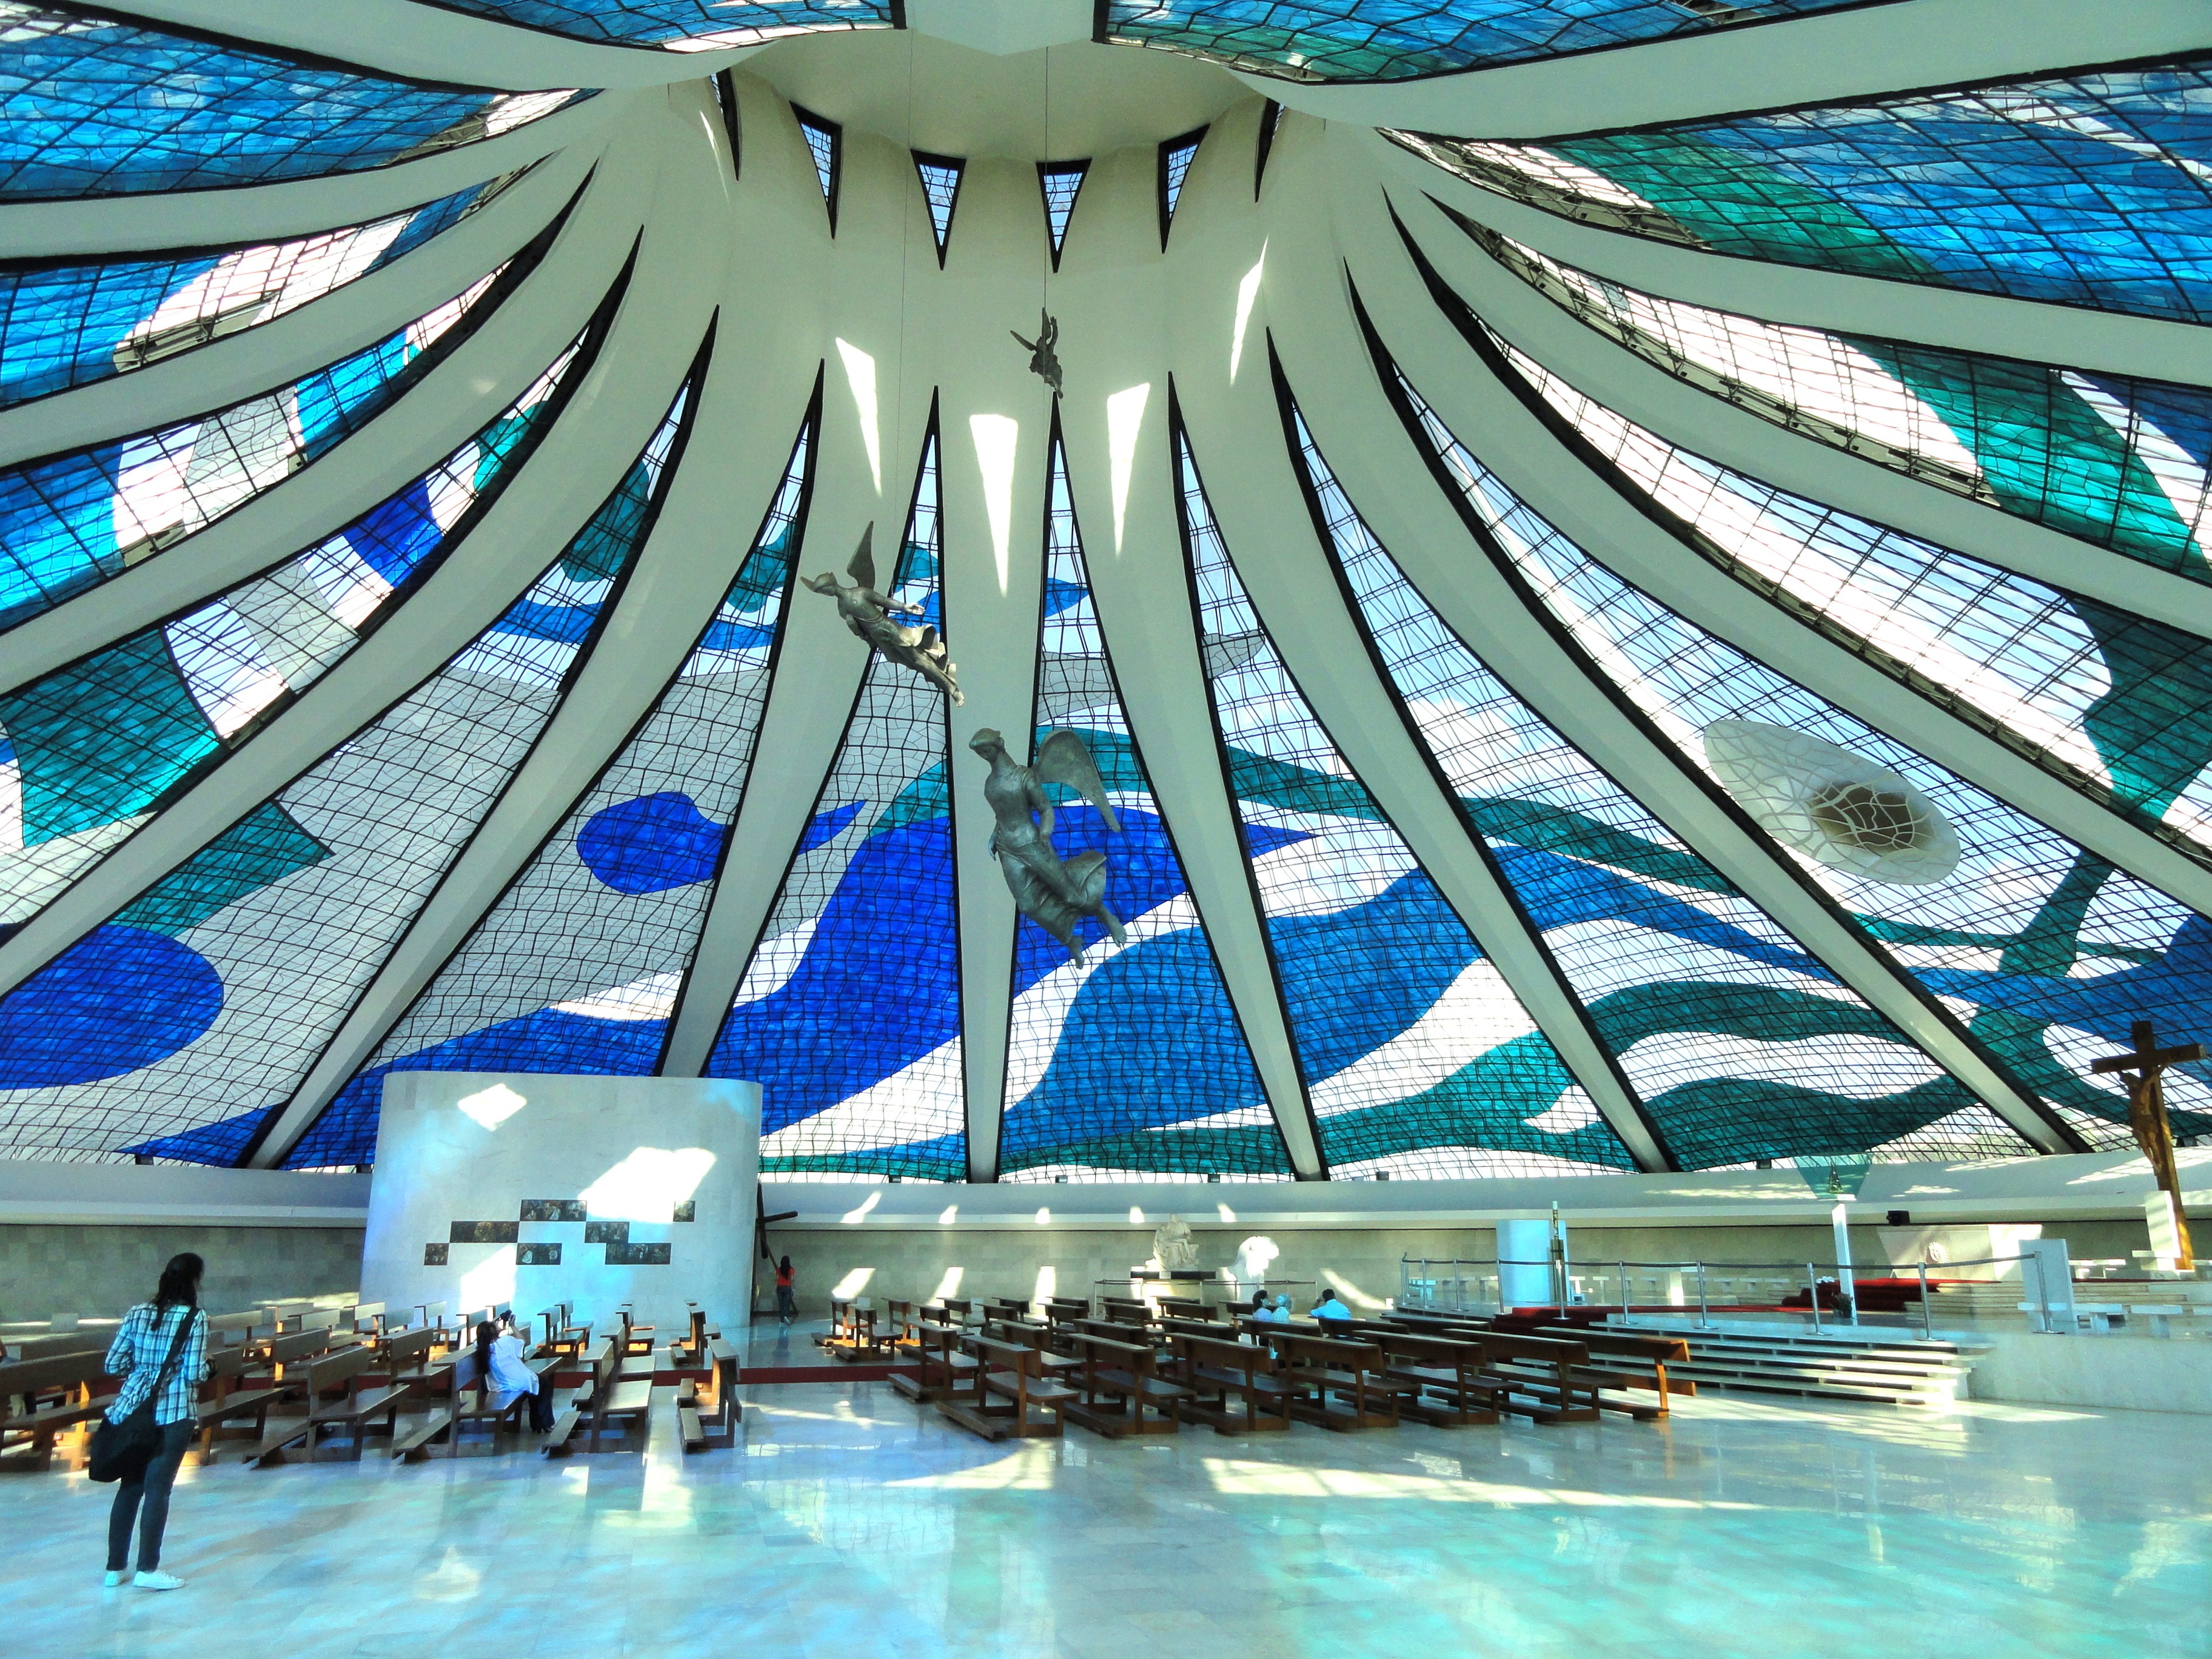
architecture, structure, people, interior, building, swimming pool, artistic, church, cathedral, leisure, decor, stadium, art, symmetry, beautiful, water park, brazil, benches, convention center, shopping mall, brasilia, sport venue